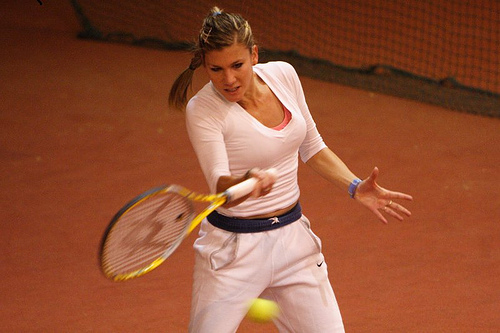
nữ vận động viên tennis đang vung vợt để đánh bóng